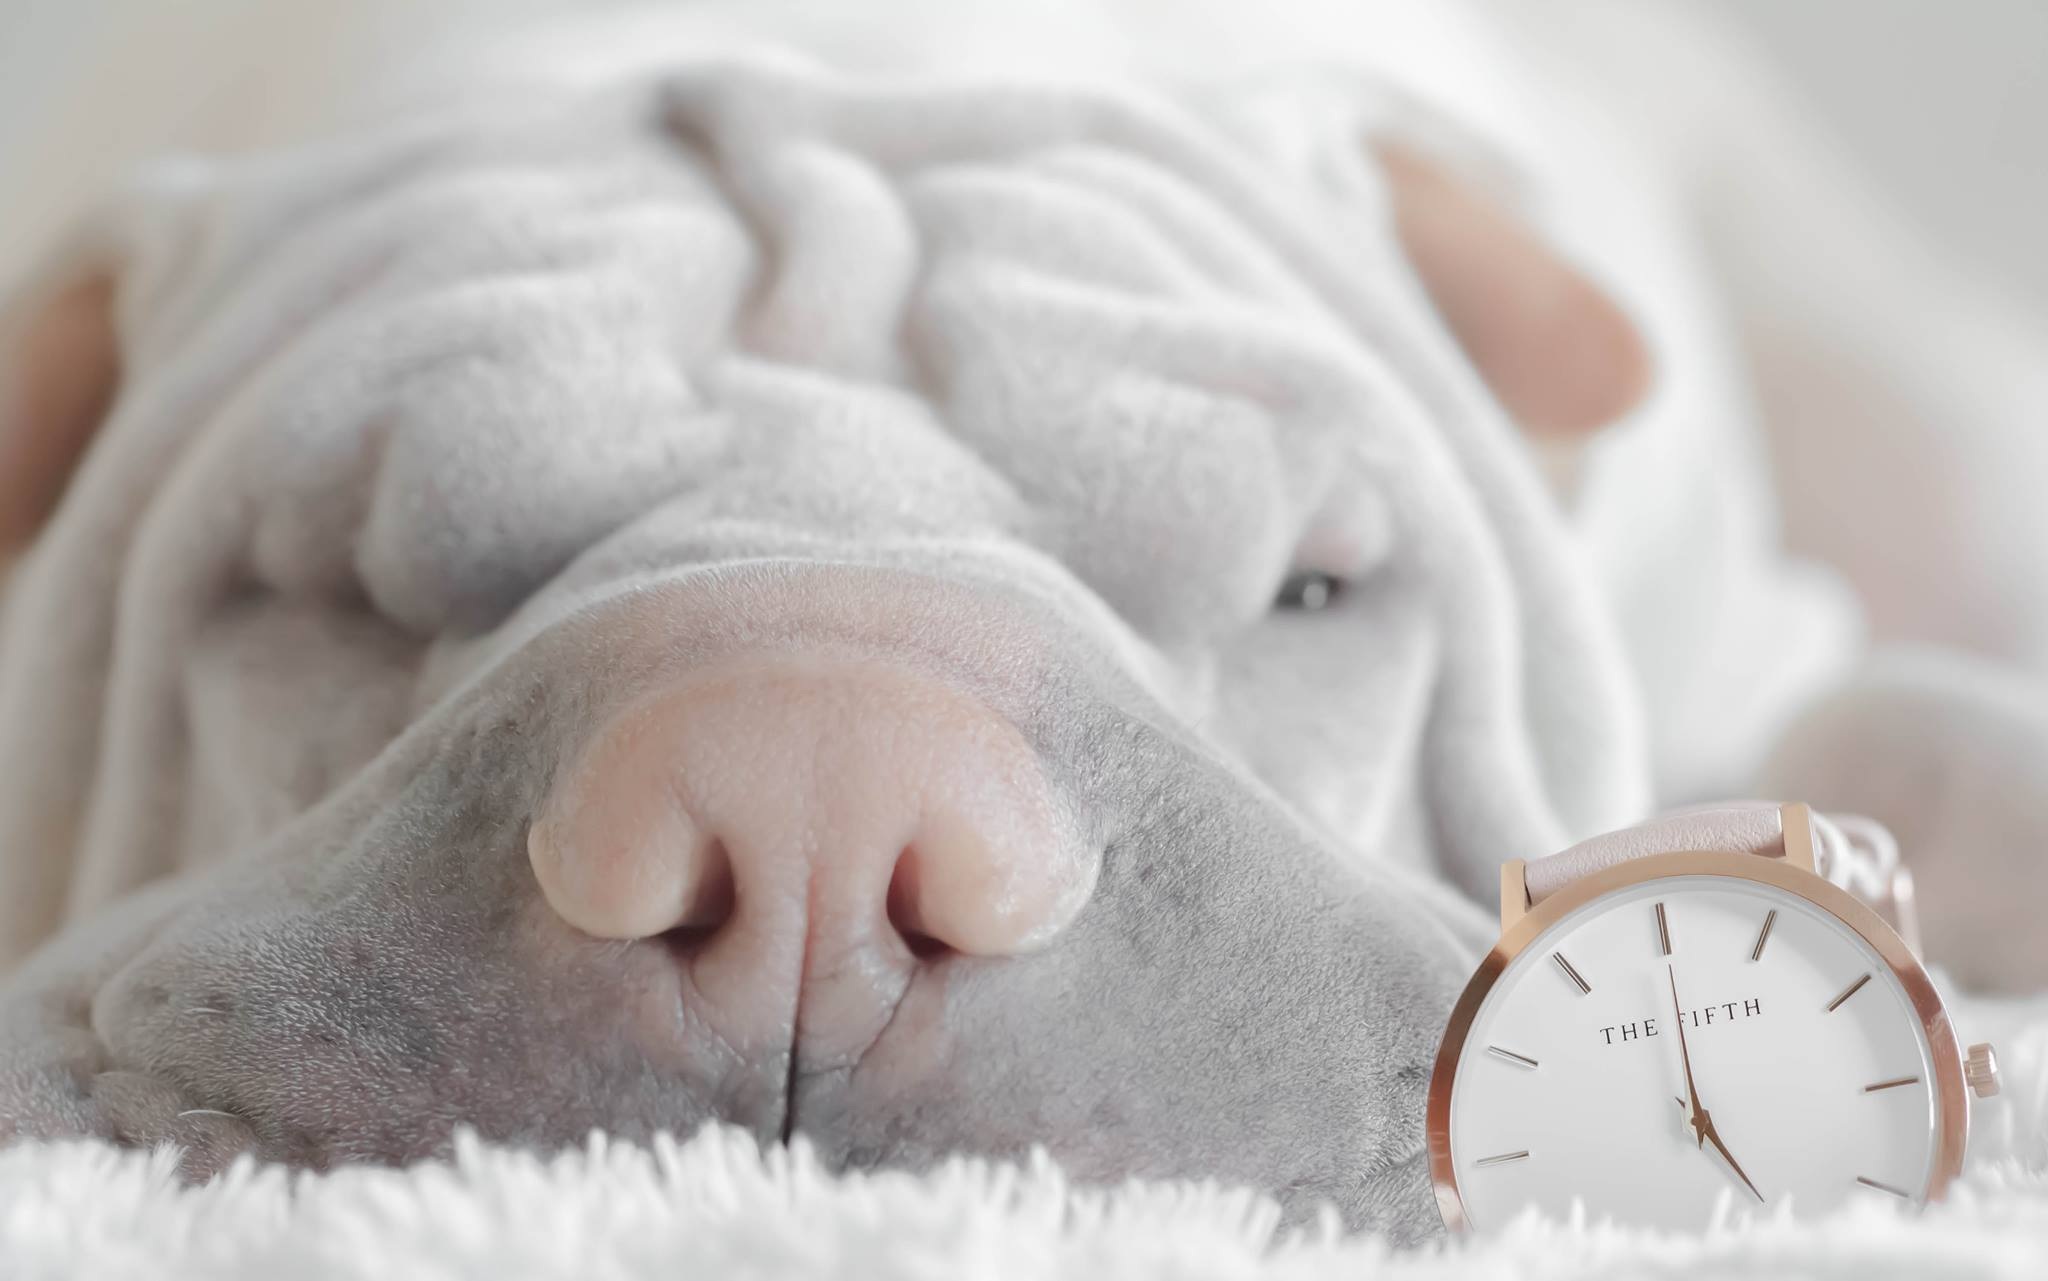
watch, person, white, interior, clock, home, puppy, dog, animal, cute, male, guy, pet, portrait, model, relax, sitting, mammal, fashion, clothing, black, room, lady, sofa, pillow, timepiece, yawn, close up, living, wrist watch, nose, sleep, fun, relaxation, wristwatch, sleepy, infant, wrist, still, contemporary, breed, stylish, wearable, accessory, cute dog, dog sleeping, shar pei, watches, lovable, black watch, females watch, shar pei puppy, pei, shar, pedigreed, dog with watch, dog and watch, dog on carpet, cute shar pei, dog like mammal